Traditional Korean rhythm

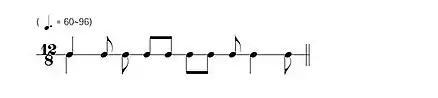

This jangdan is the slowest jangdan used in Pansori or Sanjo. 6 beats compose one gak, and four gaks compose 1 jangdan, so 1 jangdan is composed of 24 beats. At pushing sound, we use the first gak for hanging sound, the third gak for binding sound, and the last gak for unwinding sound. The number of depends on the binding and unwinding of sounds. This jangdan is usually used in lyrical, leisurely, majestic, fluffy, or crying lyrical parts.